Yaxha

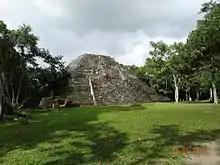
Calzada de los Peregrinos

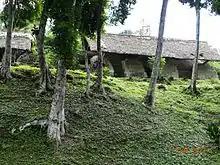
Ruins on the Plaza B (Plaza de las Columnas)

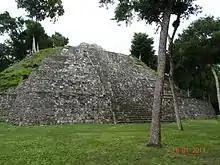
Acropolis Norte (Plaza E)

The East Acropolis is on the east side of the city centre, to the south of the Twin Pyramid Complex. It occupies the highest area of the city and is surrounded by Plazas A, B and C. The area that was to become occupied by the East Acropolis was first levelled from the limestone bedrock in the Middle Preclassic. In the Preclassic the East Acropolis was laid out as a triadic pyramid complex but was radically modified during the Early Classic. In its final form the East Acropolis formed a closed complex with twelve structures covering a total area of . The main buildings of the East Acropolis were Structure 216, a pyramid-temple, and Structure 218, a palace. The East Acropolis plaza featured a west-facing monumental stairway built in the Late Preclassic and remodelled in the Late Classic. The first version of the temple was built in the Late Preclassic, while the earliest version of the palace dates to the Early Classic. The East Acropolis appears to have been temporarily abandoned at the end of the Early Classic due to destruction caused by an earthquake, but was reoccupied and developed during the course of the Late Classic. During the Terminal Classic (9th century AD) great quantities of ash and domestic ceramics were deposited in the East Acropolis. At this time a small platform was built against Structure 219, which blocked access to the southwestern terrace of the complex.